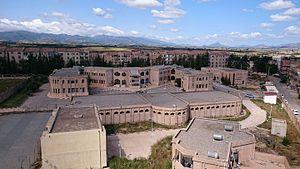
Institut national spécialisé en formation professionnelle
Hadjout, anciennement Marengo pendant la colonisation française, est une commune de la wilaya de Tipaza, en Algérie.